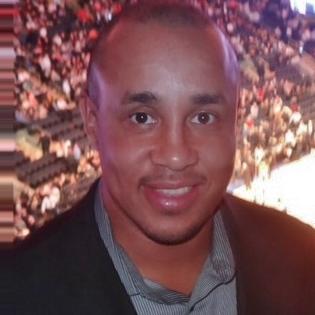
Age: 47